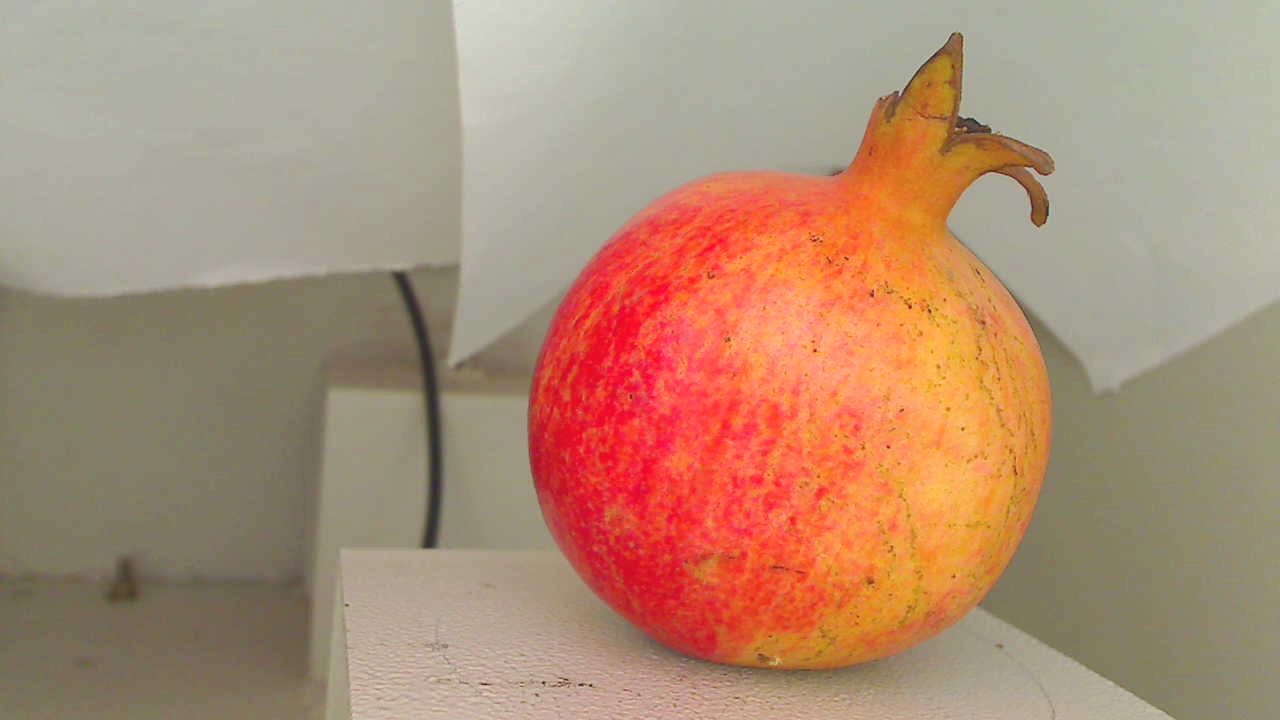
Grade: grade-3
Quality: quality-2